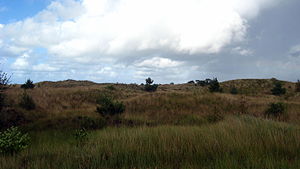
Råbjerg Plantage
Råbjerg Plantage
Råbjerg Plantage / Klithede
Råbjerg Plantage er et område i Frederikshavn Kommune, bestående af hede og klitter. Plantagen består af to dele med et samlet areal på cirka 100 hektar. Der vokser blandt andet gran, ædelgran og bjergfyr og området består af både heder, søer, enge og moser. Plantagen besøges af ca. 7000 mennersker om året. Den ligger sydvest for Bunken Klitplantage.